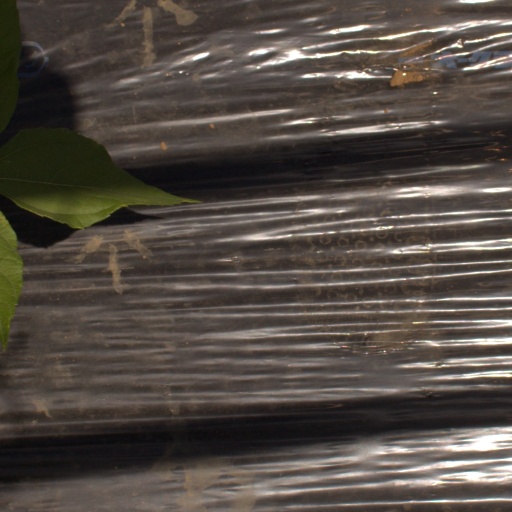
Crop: Jerusalem artichoke